Texas panhandle

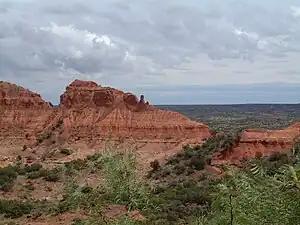
Caprock Canyons of Briscoe County

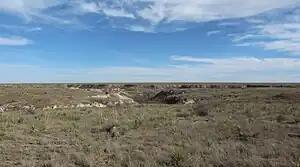
A canyon formed by Tierra Blanca Creek

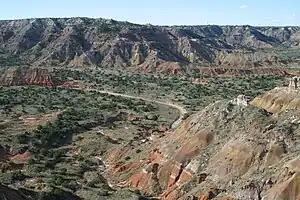
The rugged country of Palo Duro Canyon

As of the census of 2020, about 434,358 people lived in the Panhandle. Of these, 53.6% were non-Hispanic White, 35.2% were Hispanic, 4.8% were African American, 2.8% were Asian. Only 4.1% were of some other ethnicity. About 92.3% of inhabitants claimed native birth, and 8.9% were veterans of the United States armed forces; 49.9% of the population was male, and 50.1% was female. Around 13.2% of the population was 65 years of age or older, whereas 27.8% of the population was under 18 years of age.